Phetetso Monese

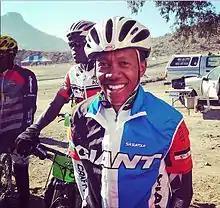
Phetetso Monese at the Lesotho Sky qualification race 2014

Phetetso Monese (born September 22, 1984 in Maputsoe, Lesotho) is a retired cross-country mountain biker who placed 21st at the 2014 Commonwealth Games in Glasgow. He was a member of the "Ace - The Sufferfest - Lesotho MTB Team".